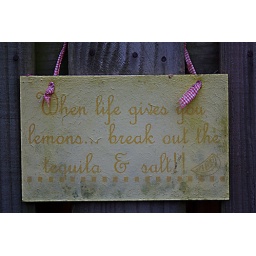
cute sign in backyard